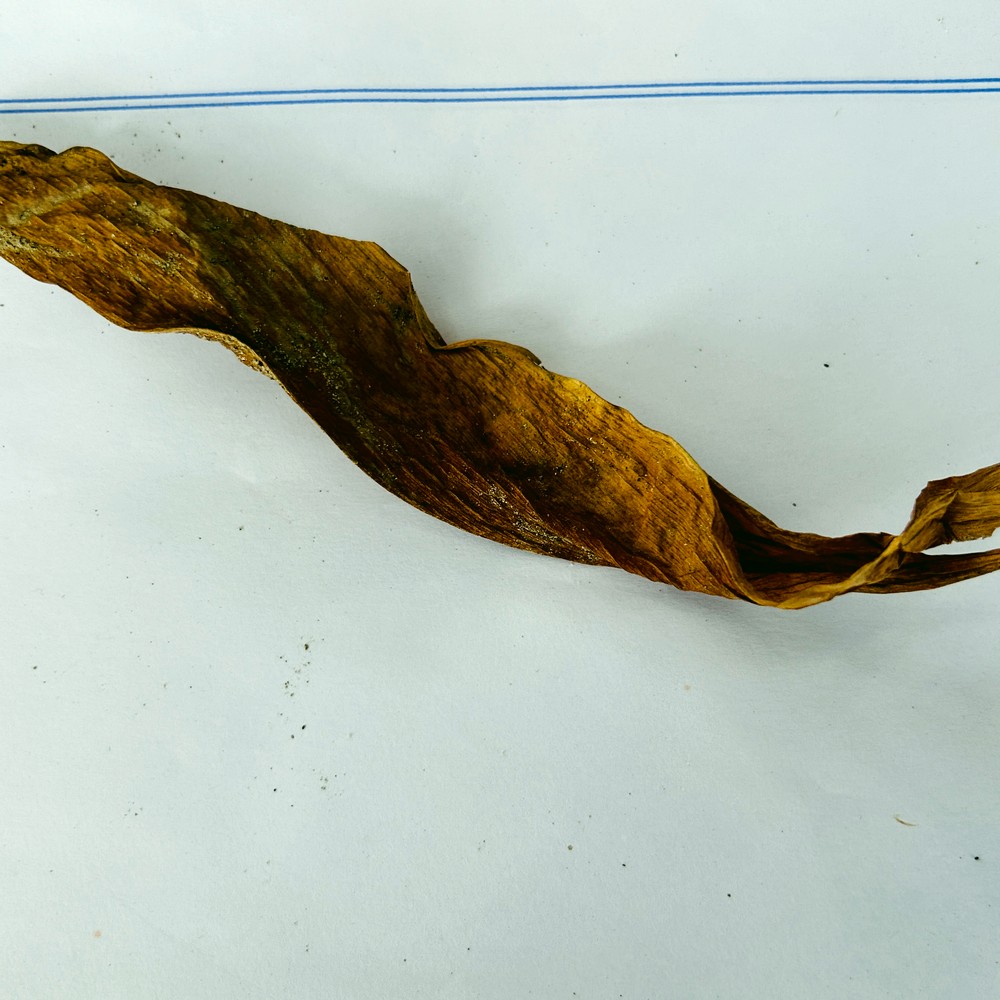
Label: Dry Leaf